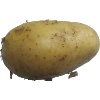
Label: Potato White 1